Tor Åge Bringsværd

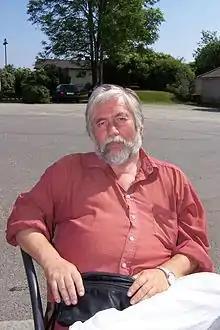
Tor Åge Bringsværd, 2006

Tor Åge Bringsværd (born 16 November 1939 in Skien, Norway) is an author, playwright, editor, and translator and is perhaps best known for his speculative fiction. Together with long-time partner Jon Bing, he is also considered the first Norwegian author to write science fiction literature. Bringsværd regards himself as an anarchist, which is clearly reflected in some of his works. He is also known for his distinctive style of writing, for example, his seemingly random jumps to narratives or anecdotes with no clear relationship to the main story.